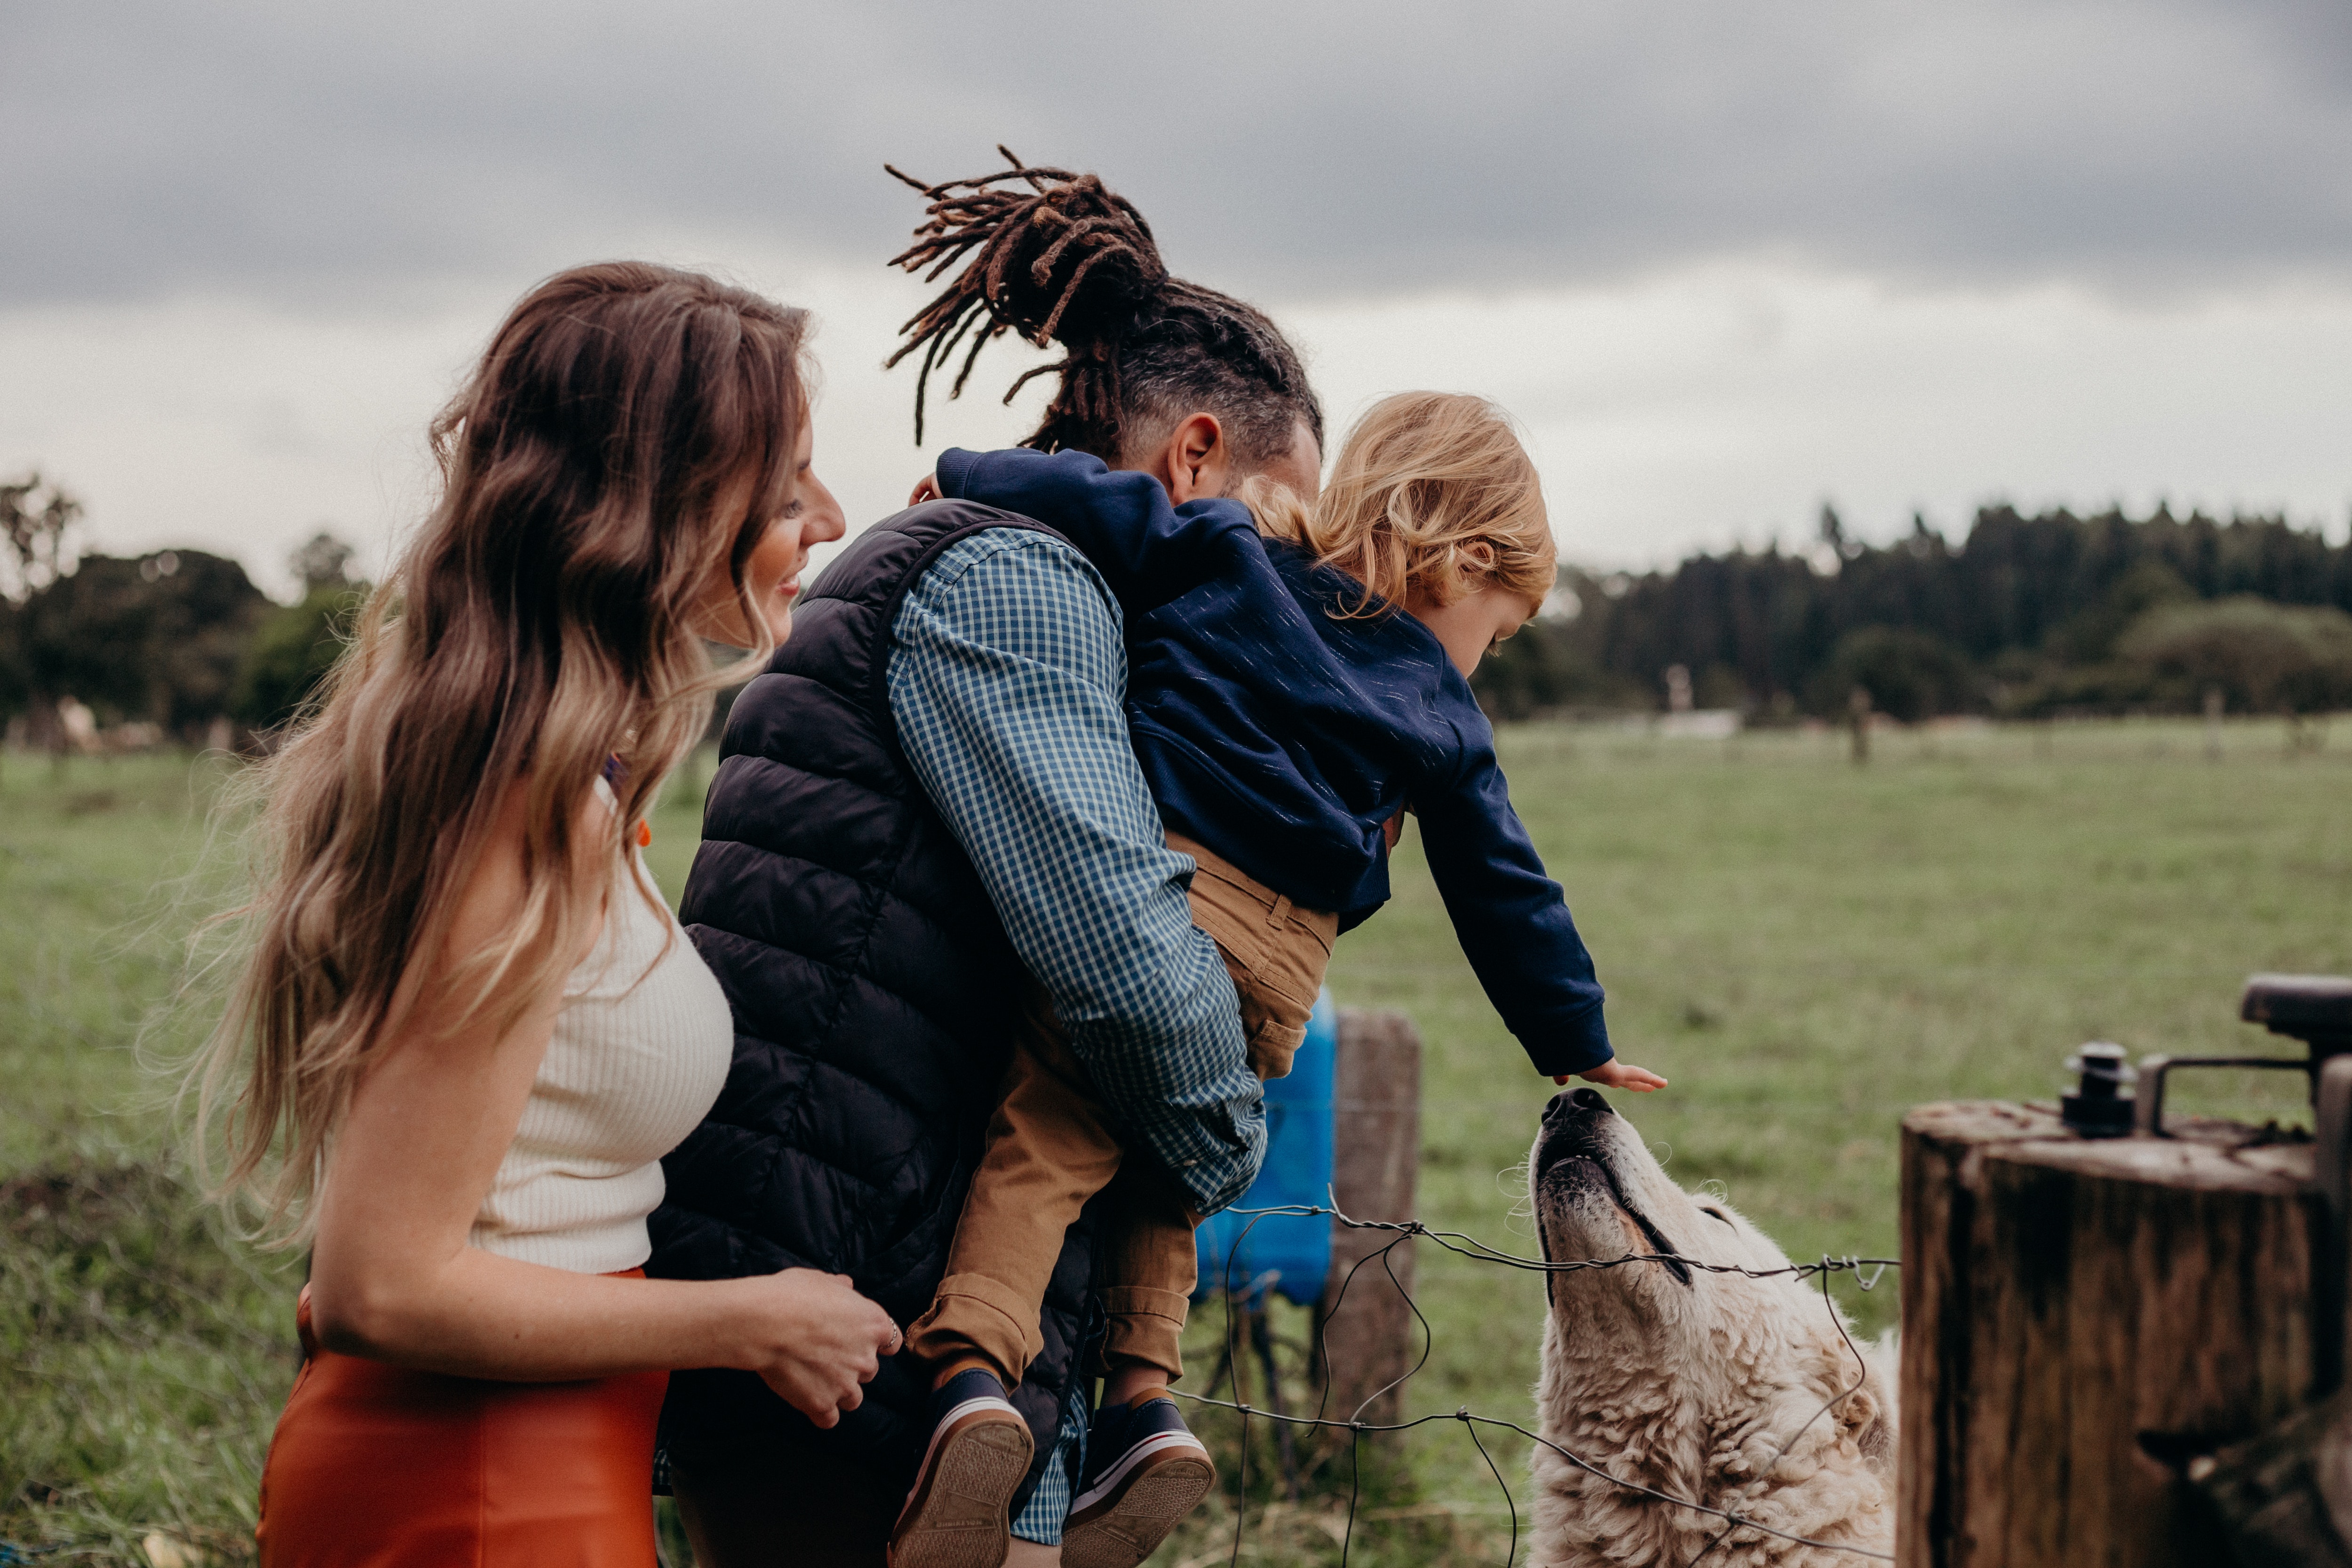
woman, sky, cloud, plant, vertebrate, People in nature, flash photography, happy, mammal, gesture, natural landscape, grass, grassland, leisure, landscape, people, rural area, tree, travel, grass family, meadow, event, prairie, fun, recreation, Luggage and bags, boot, sitting, field, romance, rock, soil, pasture, tourism, bag, love, hill, child, farm, vacation, photo shoot, ceremony